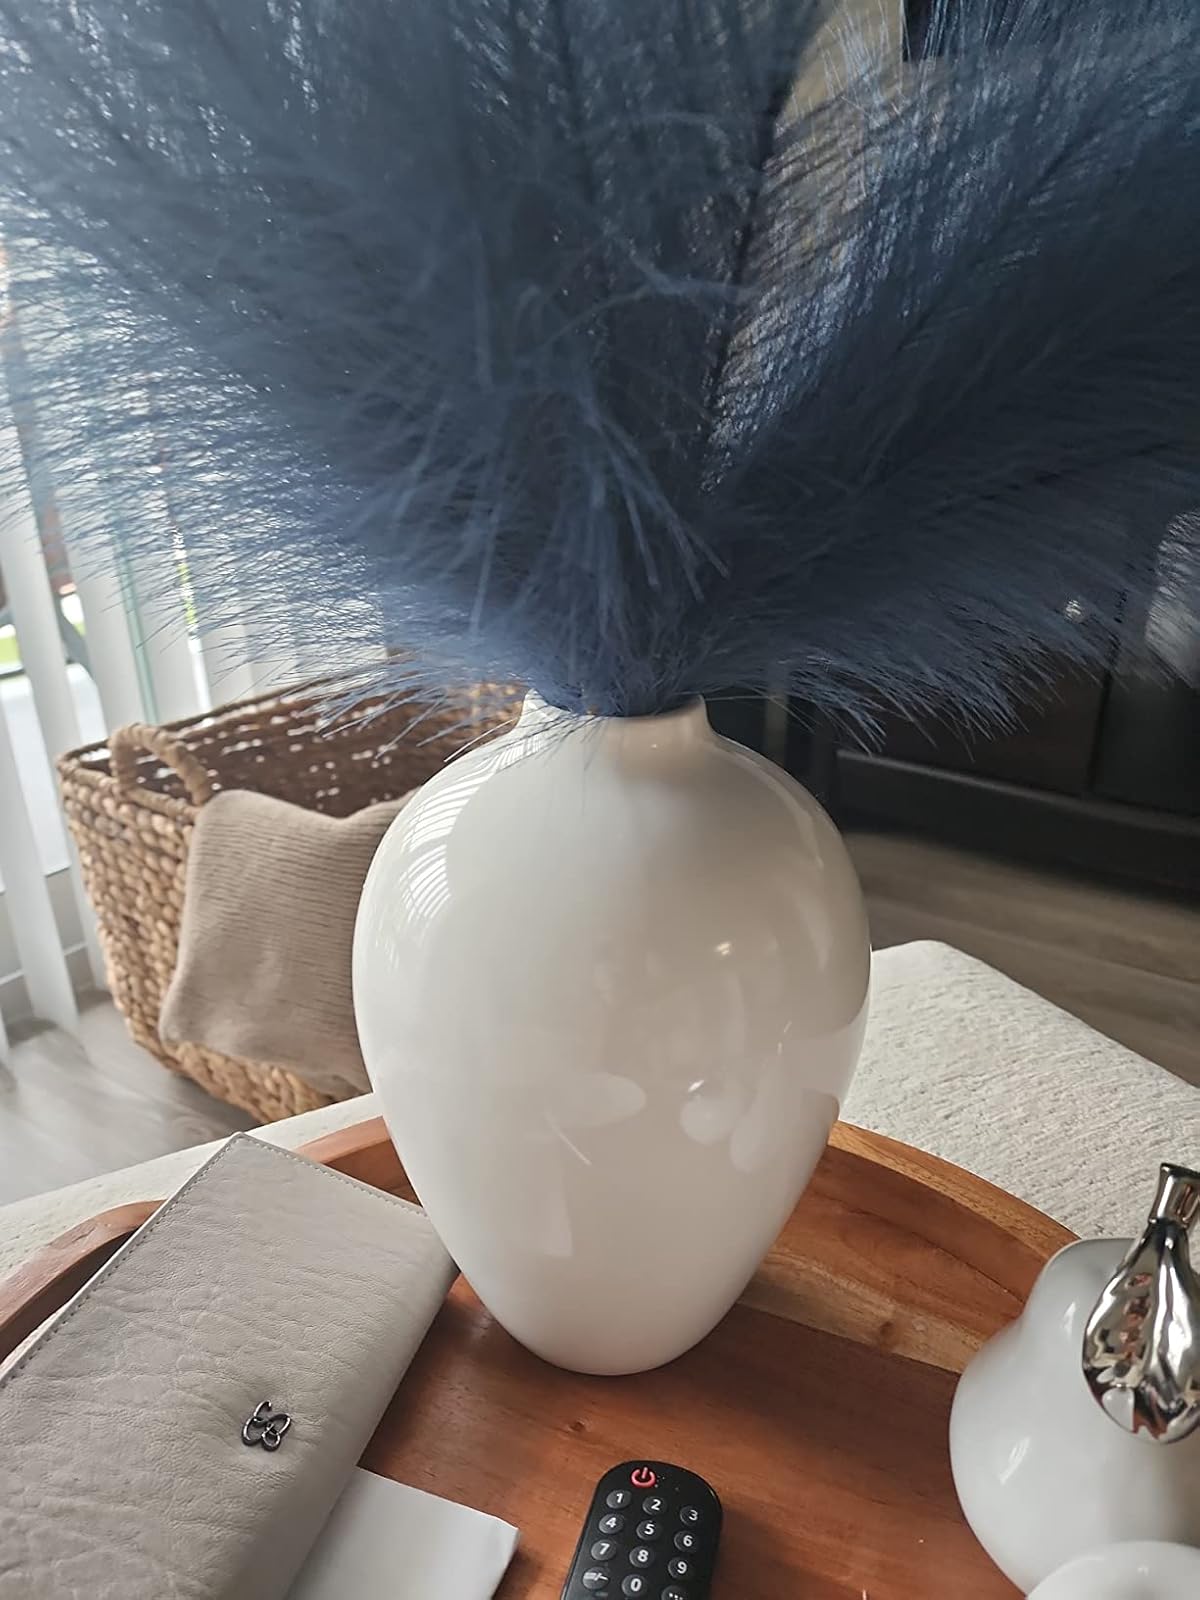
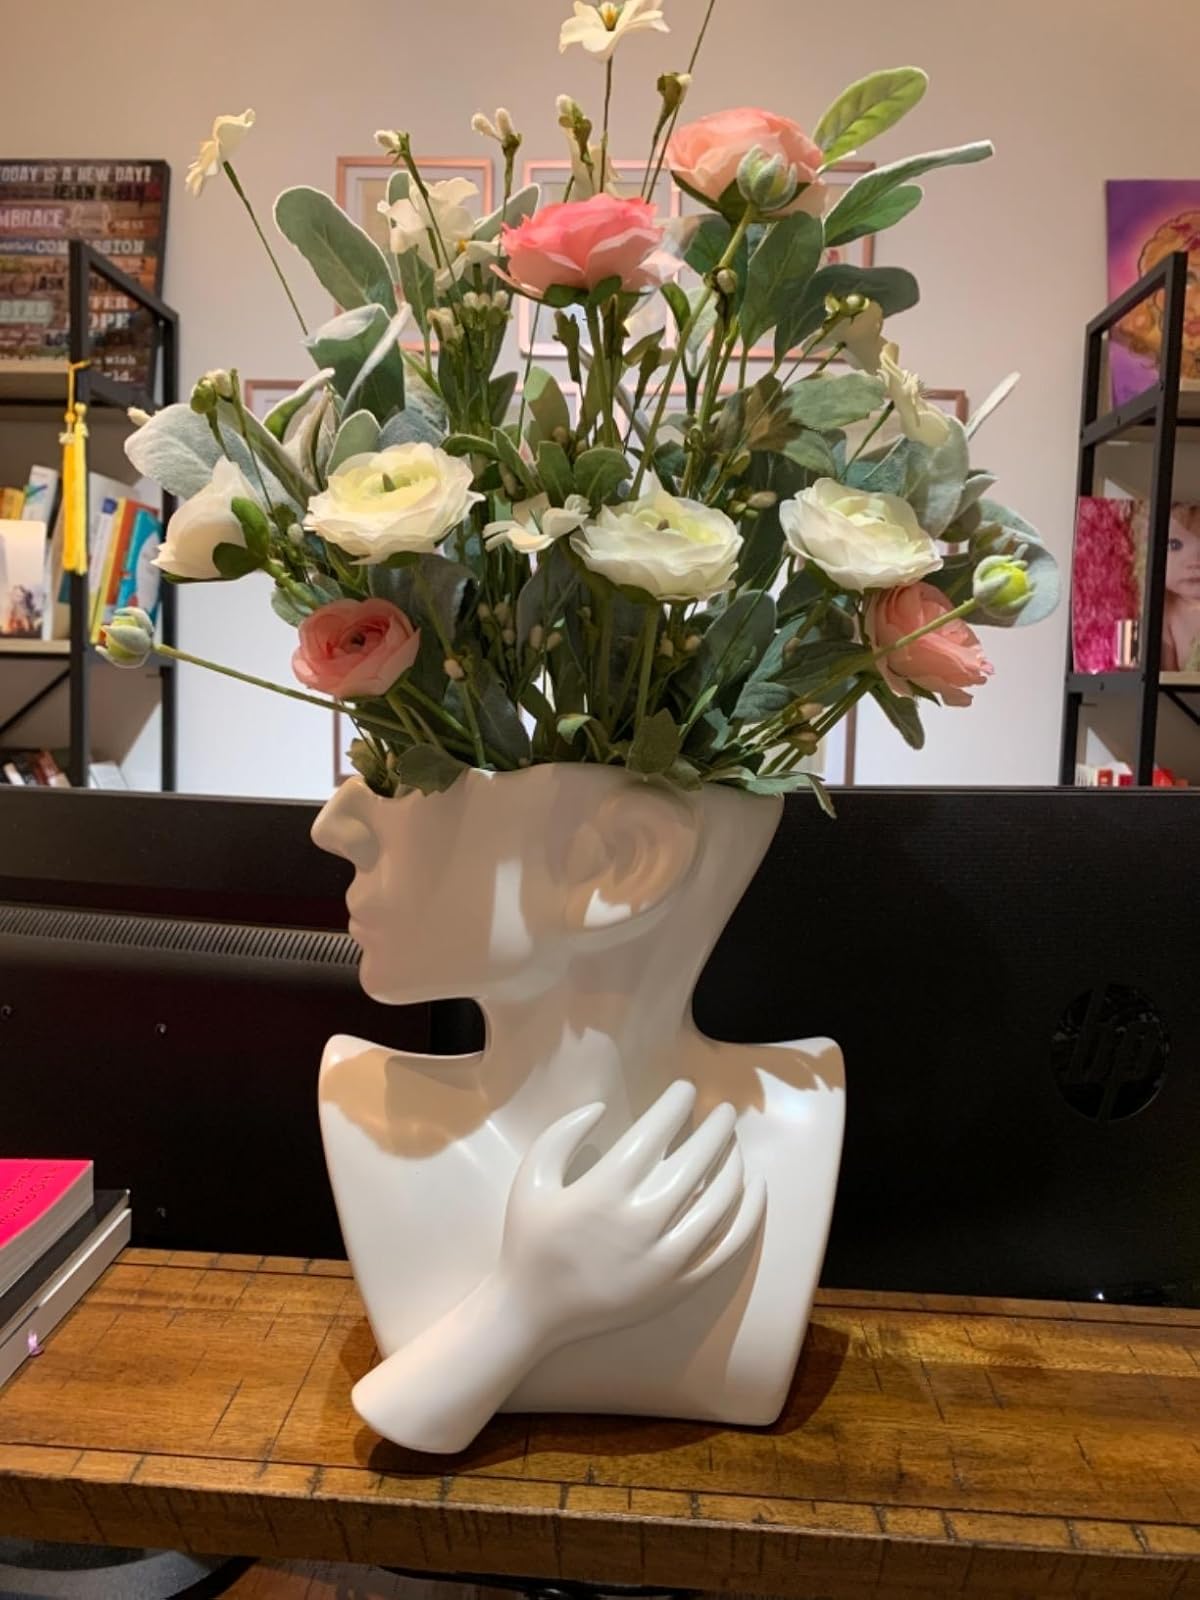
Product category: vase
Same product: no